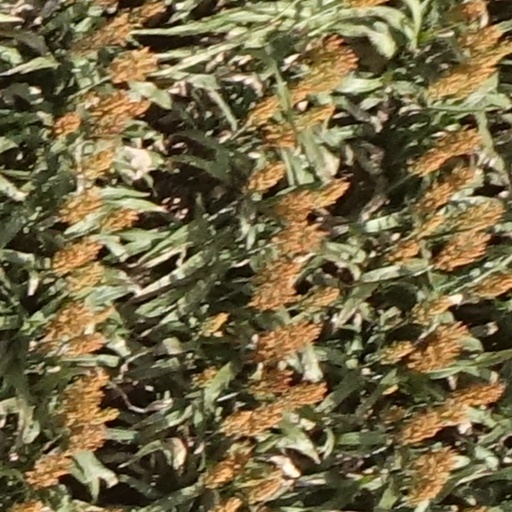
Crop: sorghum